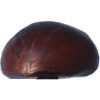
Label: Chestnut 1